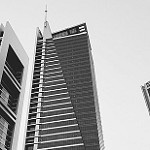
Label: B & W